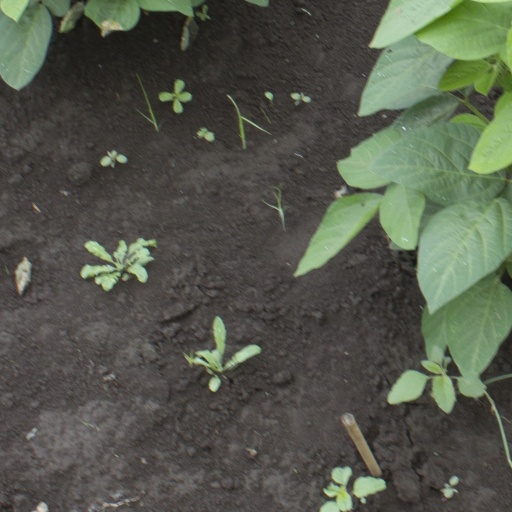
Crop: soybean